Burial of Ferdinand Marcos

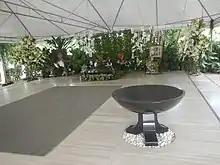
Marcos's tomb shown with a cauldron

The Philippine National Police were informed on the night of November 17, 2016, that the burial will take place the day after. The police confirmed the scheduled burial in the morning of November 18. The November 18 burial was scheduled to take place at noon.